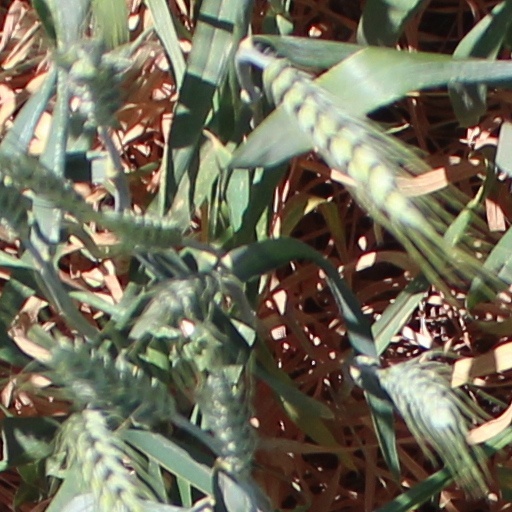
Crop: wheat